Admiralty court

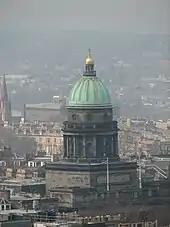
Edinburgh's West Register House houses the records of the Scottish Admiralty Court.

The Scottish court's earliest records, held in West Register House in Edinburgh, indicate that sittings were a regular event by at least 1556. Judges were styled "Judge Admiral" and received appointment at the hands of the Scottish High Admiral to hear matters affecting the Royal Scots Navy as well as mercantile, privateering and prize money disputes. From 1702 the judge of the court was also authorised to appoint deputies to hear lesser matters or to deputise during his absence.